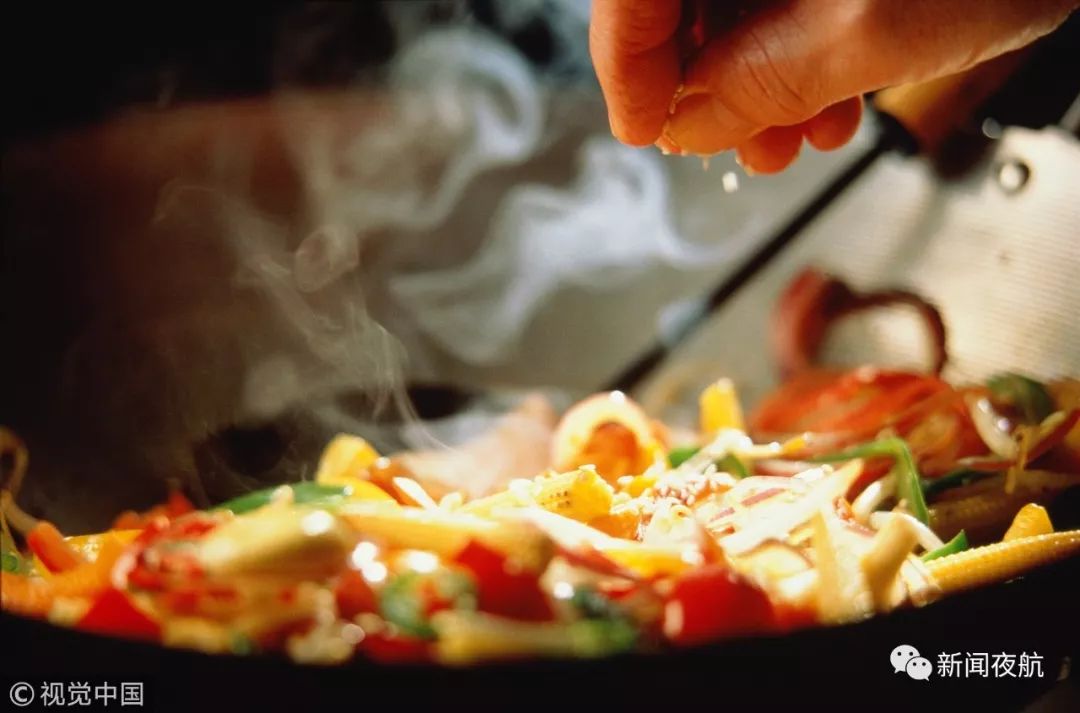
Label: trash